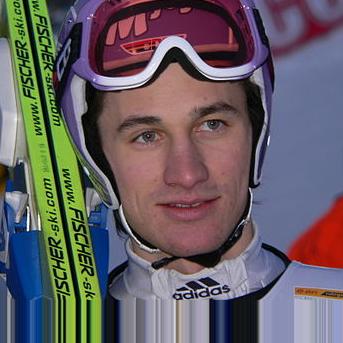
Age: 26